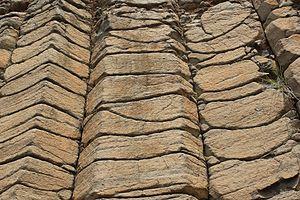
L'île de Xiyu est incluse dans le canton de Xiyu qui est un canton rural anciennement nommé île des Pêcheurs ou Pescadores. C'est l'une des trois grandes îles du comté de Penghu de la République de Chine. La population de l'île s'élève à 8 438 habitants et couvre une superficie de 18,7 km².